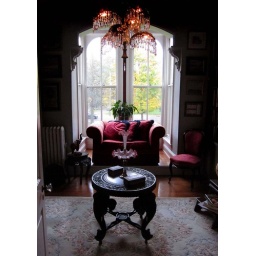
van schaak house bed & breakfast in kinderhook, upstate ny